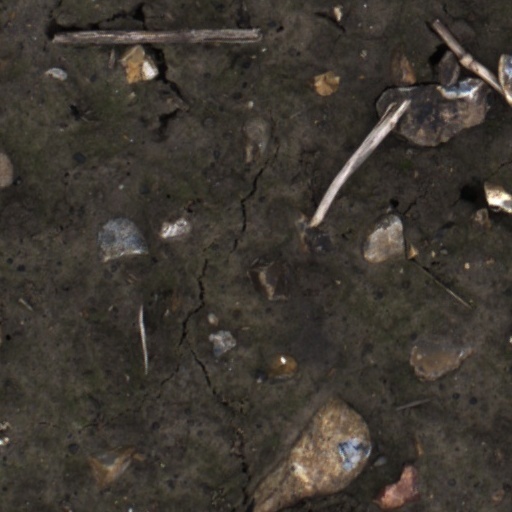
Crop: wheat